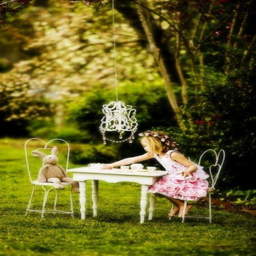
person is having a tea party birthday this year for the girls !